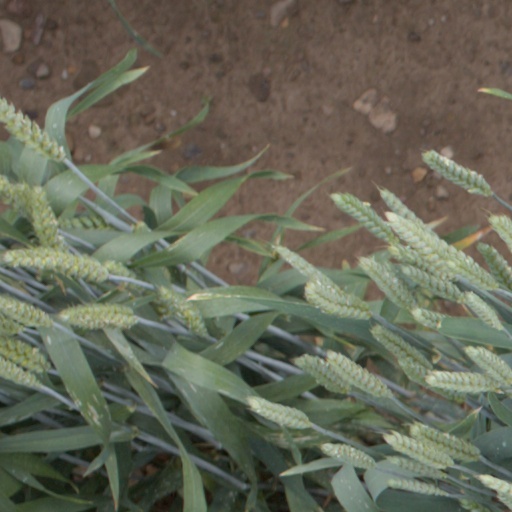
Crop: wheat